Wadley station

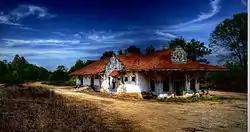
The station in October 2011

The Wadley Railroad Depot is a historic train station in Wadley, Alabama. The depot was built in 1907 along with the Atlanta, Birmingham, and Atlantic Railroad line as part of an expansion from West Point, Georgia, to Talladega, Alabama. The Callaway Corporation, who operated numerous textile mills along the Chattahoochee River and later founded Callaway Gardens, purchased the land that would later become the town of Wadley, intending to build a mill in the town. The deal fell through before the mill was built, but the town continued as a local agricultural trading hub. The station closed to passenger traffic in 1964, and the line eventually came under the control of CSX Transportation.